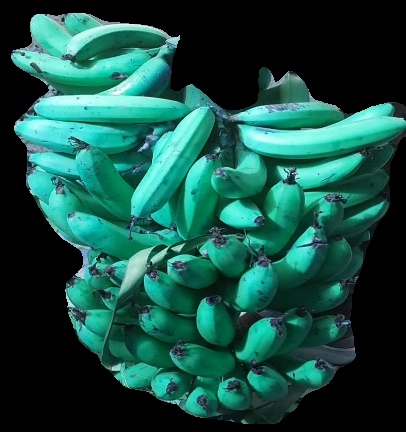
Variety: pachbale
Grade: grade3